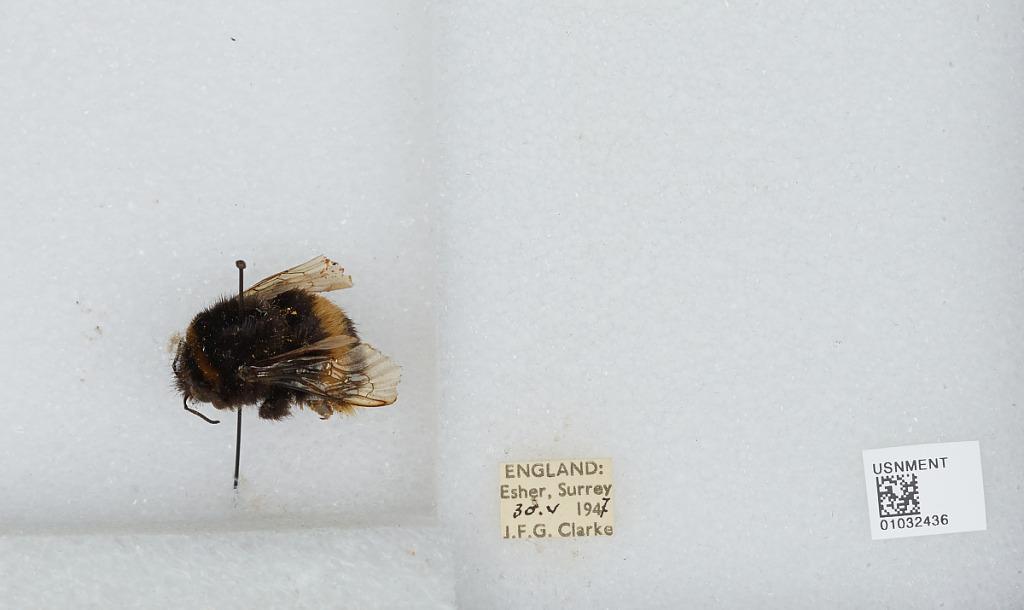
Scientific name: Bombus (Bombus) terrestris audax Harris
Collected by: J. Clarke
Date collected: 1947-5-30
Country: United Kingdom
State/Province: England
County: Surrey
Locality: Esher
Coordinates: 51.3692, -0.365